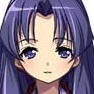
Portrait style: Anime Portrait